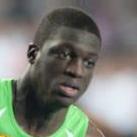
Age: 18